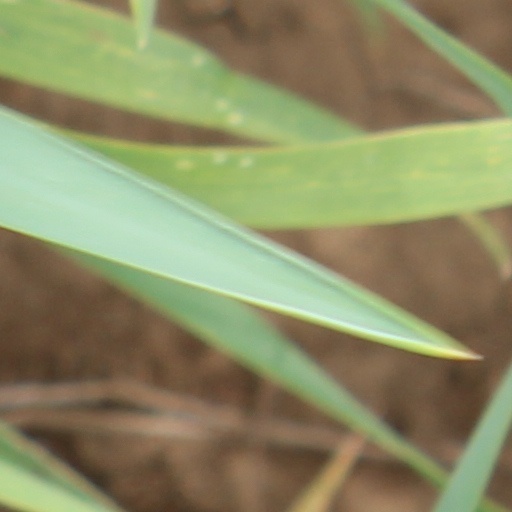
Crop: wheat